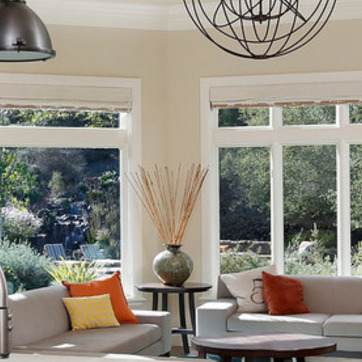
Material: foliage